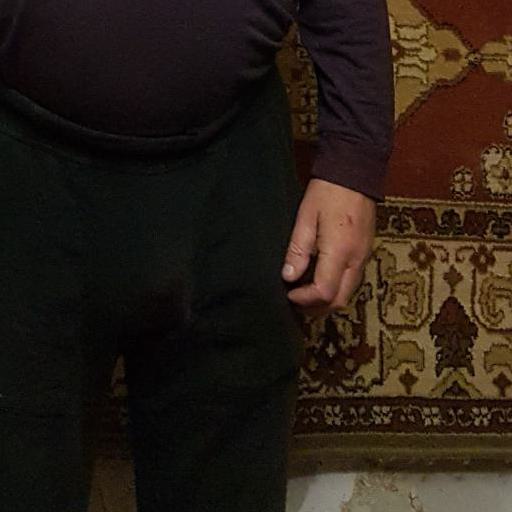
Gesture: no_gesture